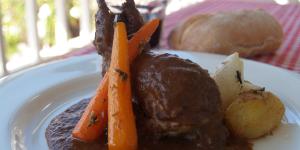
codorniz al chocolate